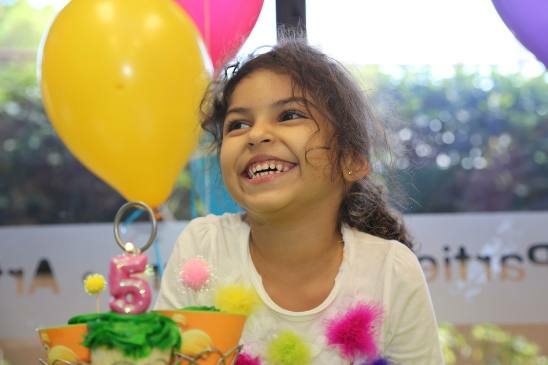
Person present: Yes